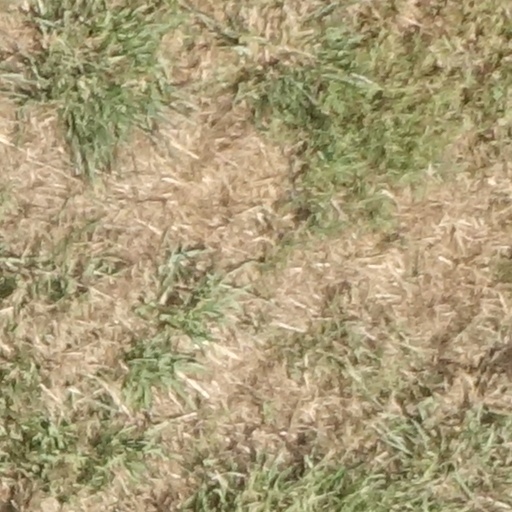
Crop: sorghum